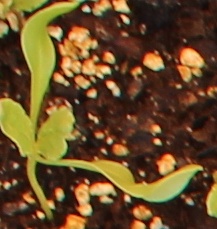
Label: Sugar beet